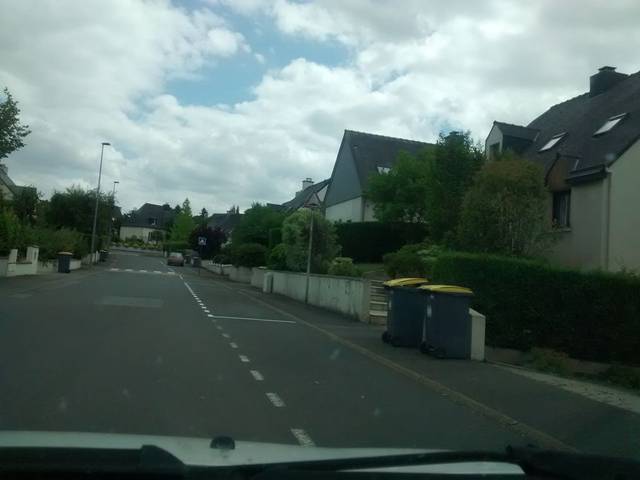
Region: France
Coordinates: 48.124, -1.617